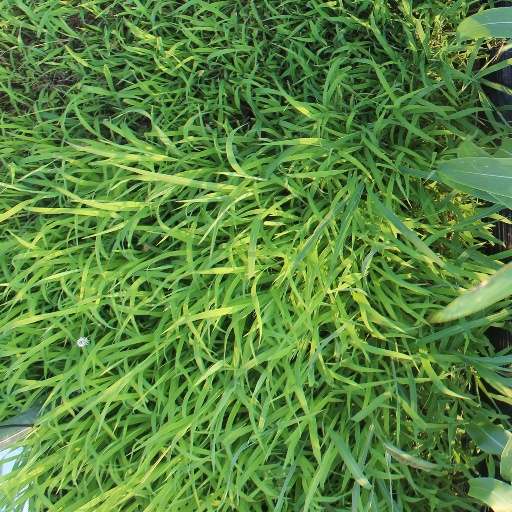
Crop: sorghum